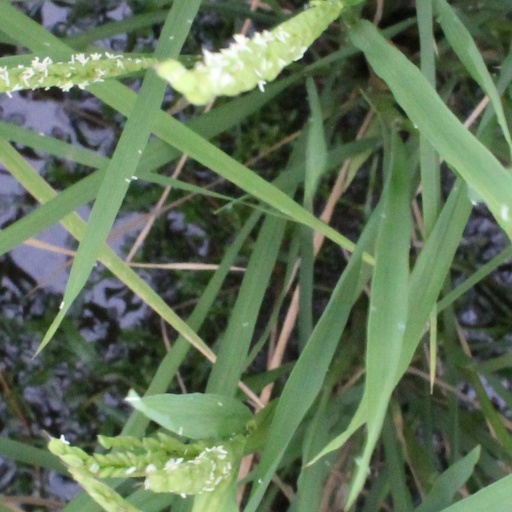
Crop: rice